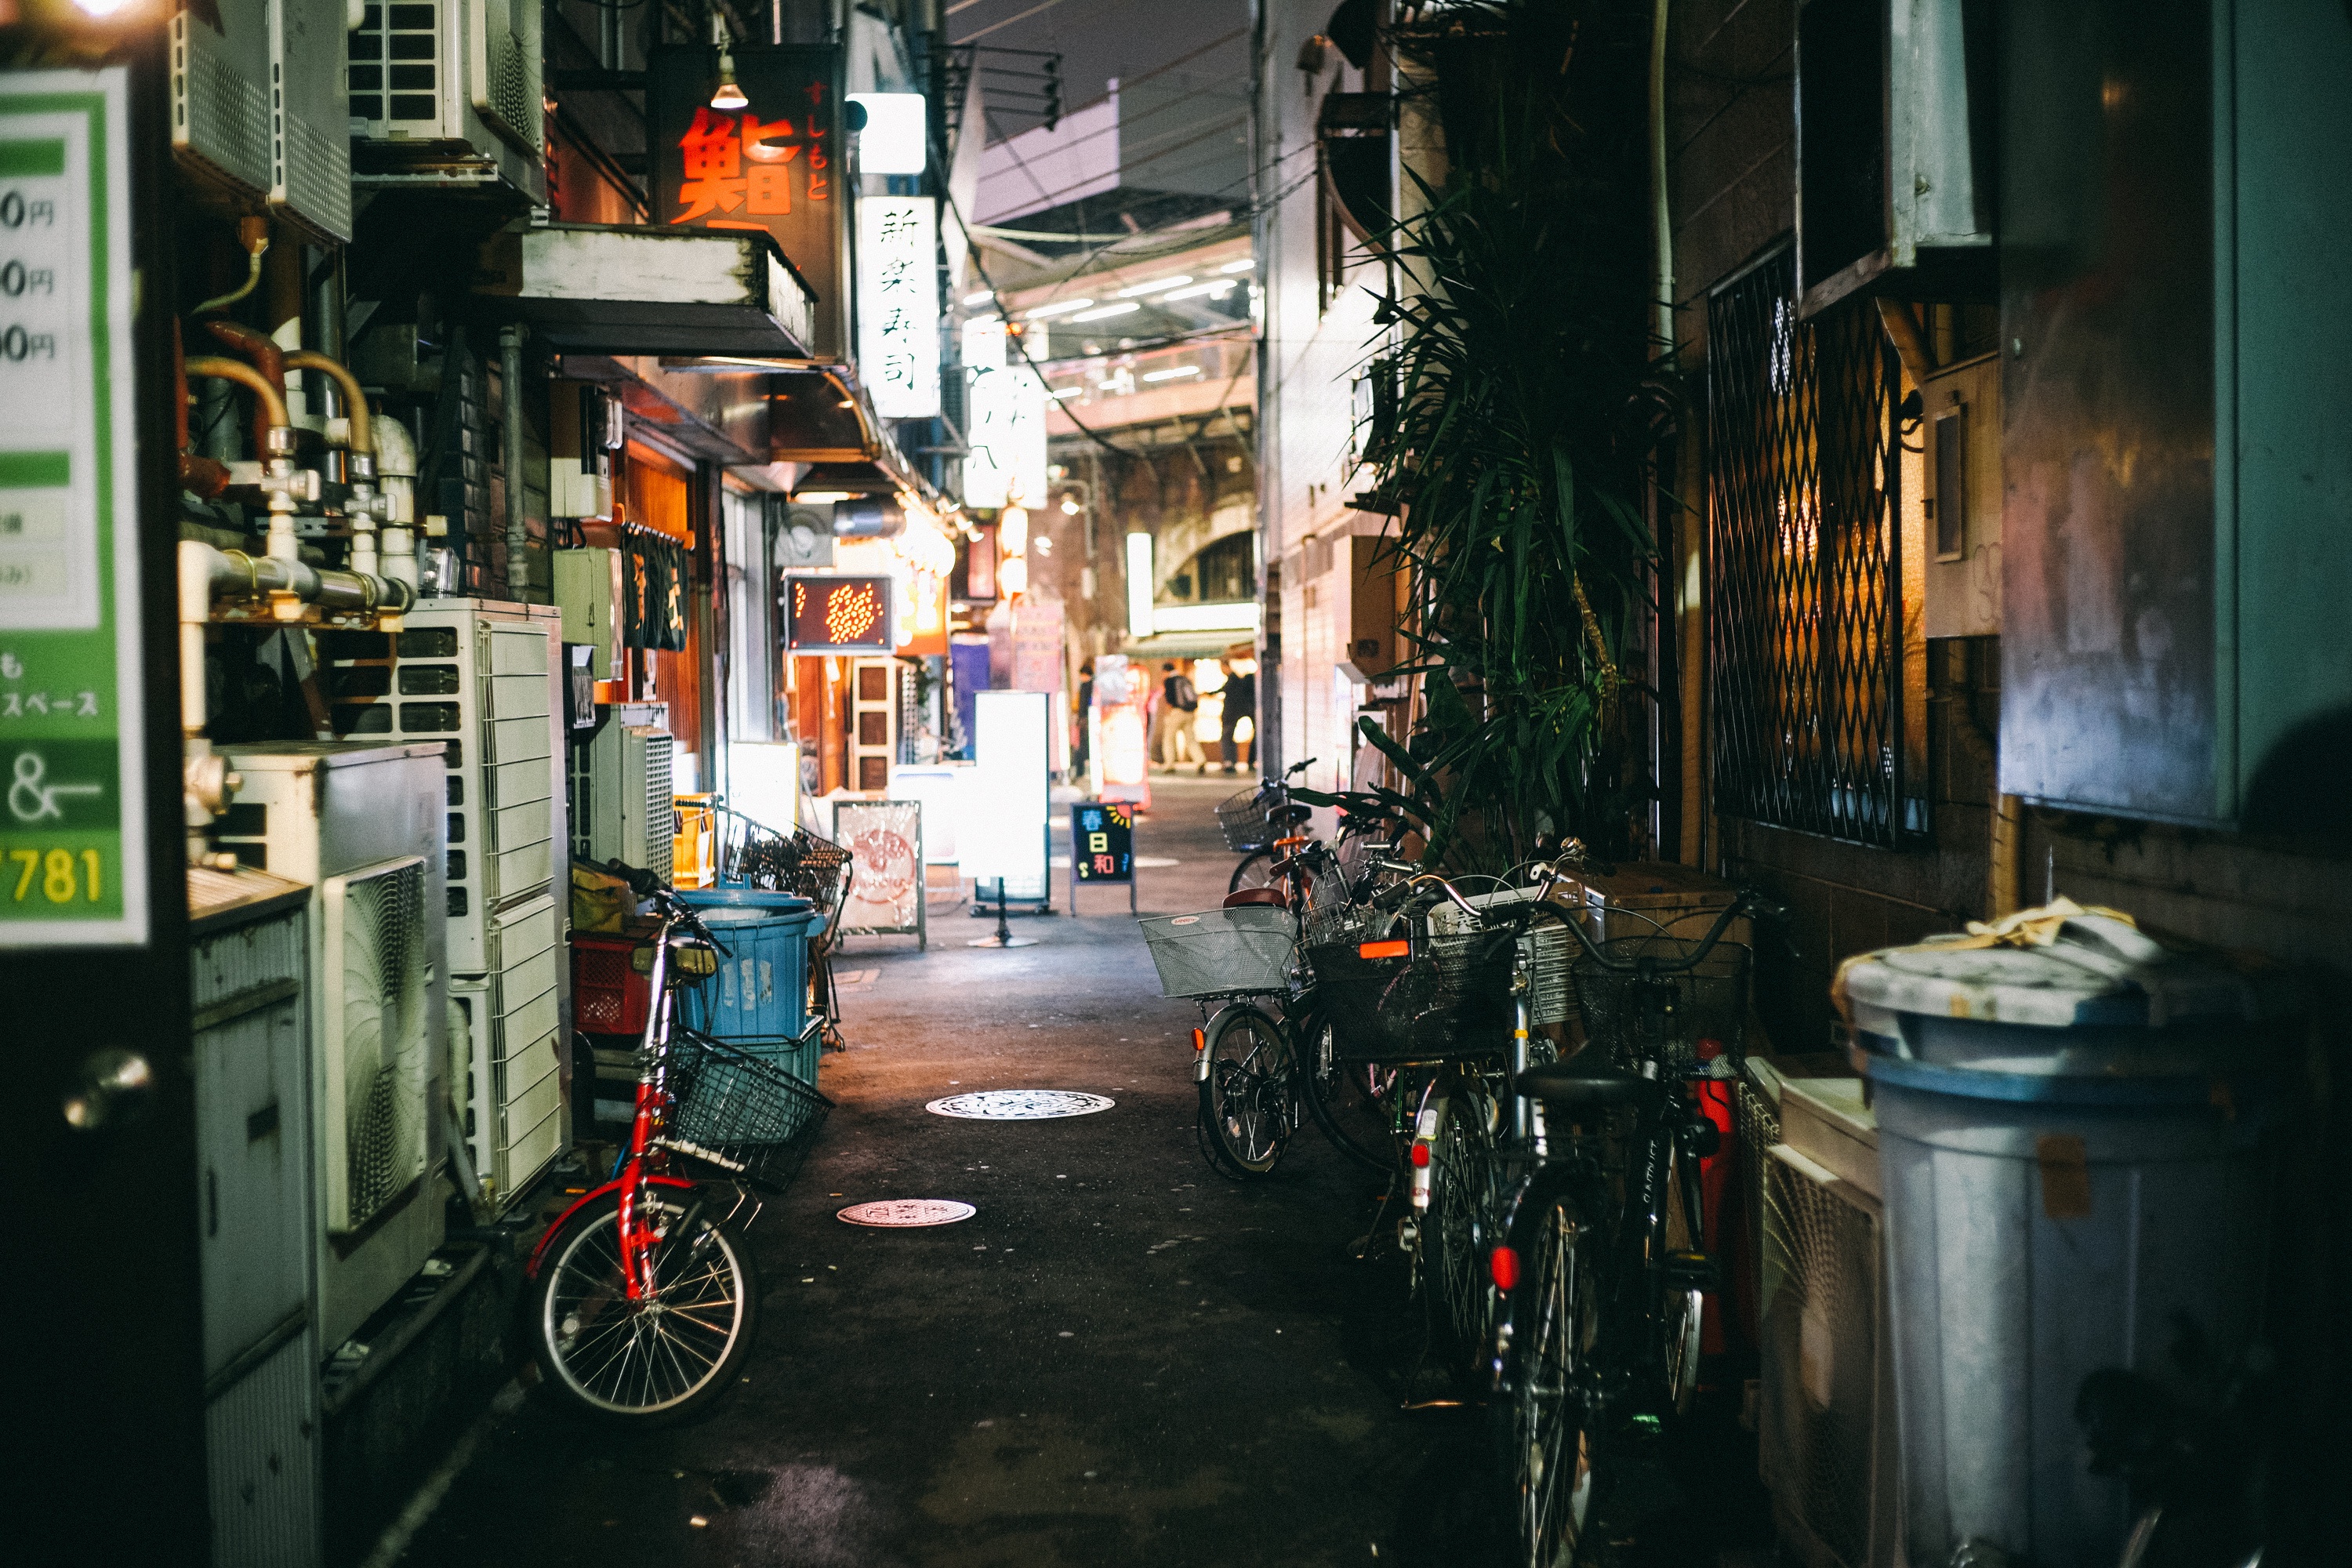
road, street, night, town, alley, city, travel, color, infrastructure, snapshot, urban area, human settlement